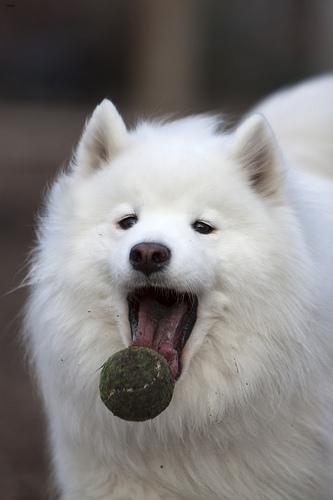
Breed: samoyed